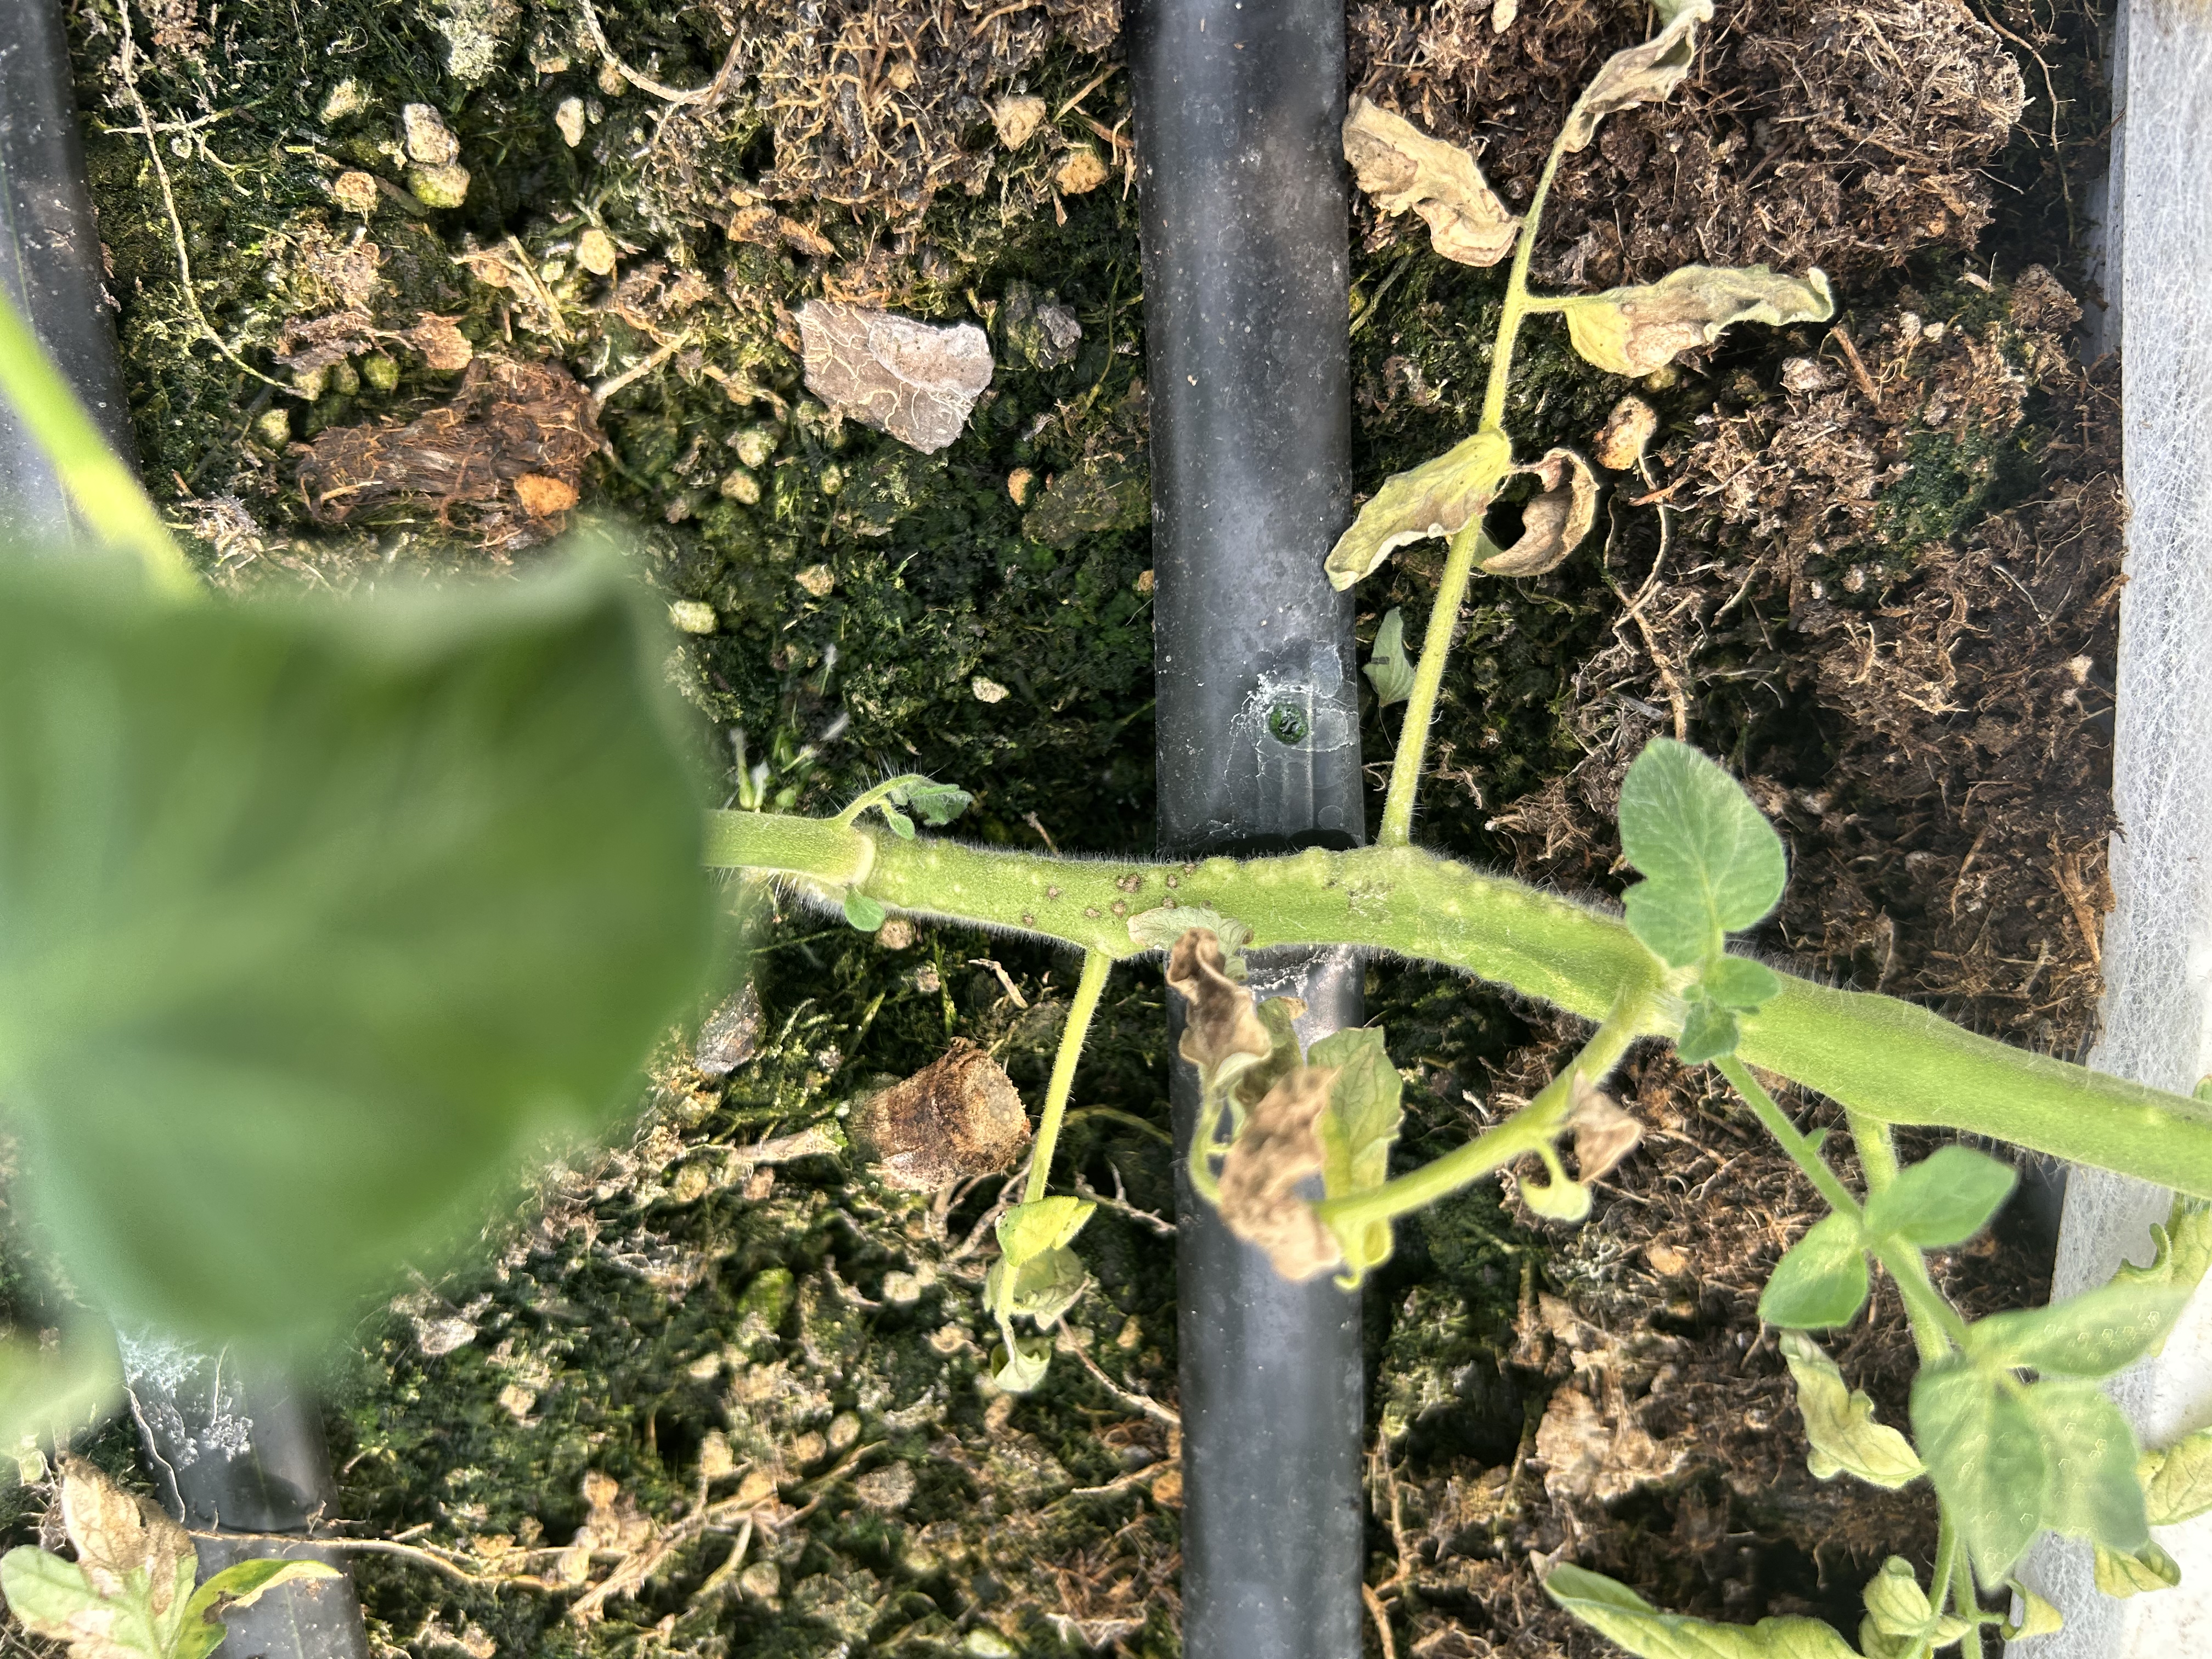
Disease: Wilt